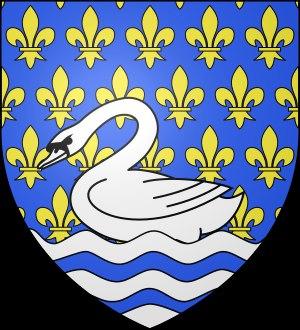
L'abbaye de Châtrices est une ancienne abbaye d'Augustins située à Châtrices dans le diocèse de Châlons-en-Champagne.